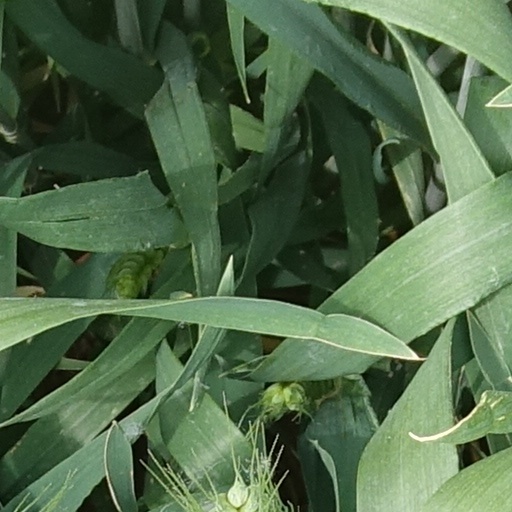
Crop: wheat